Job obsolescence

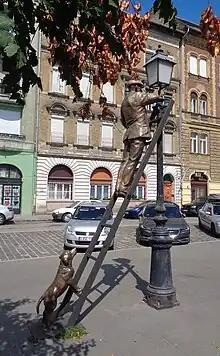
Lamplighter Monument in Budapest, Hungary, an occupation that was replaced by job obsolescence

Job obsolescence, occupational obsolescence or skills obsolescence is a situation in which an occupation loses its field of work or its competitiveness is reduced compared to another more efficient one that fulfills the same function. This type of obsolescence is due to multiple factors, among the main ones are the development of new technologies that replace activities carried out by humans, as well as trades and economic activities that use objects that are discontinued due to cost reduction or search for greater efficiency.